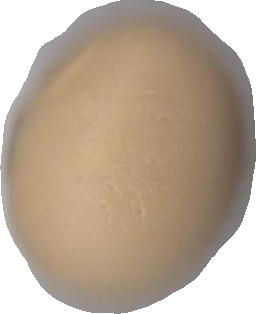
Variety: Dega